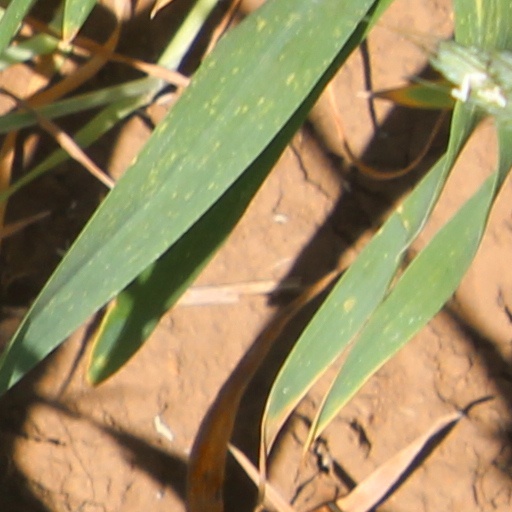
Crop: wheat